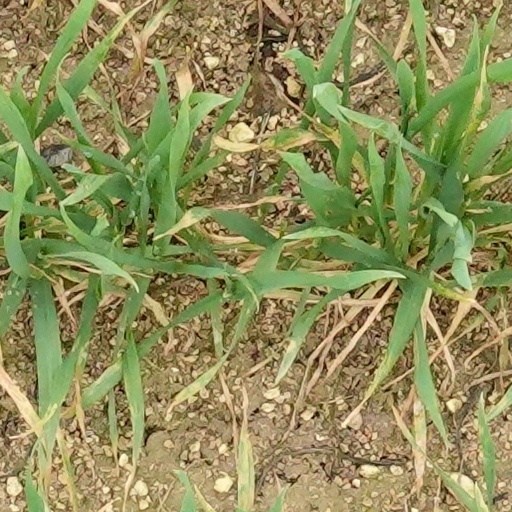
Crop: wheat